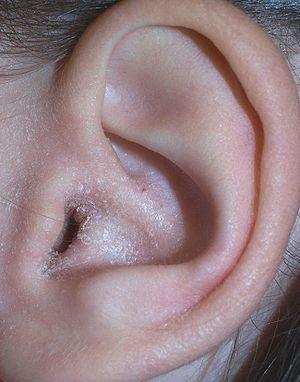
Les otites externes sont des inflammations se produisant dans le conduit auditif externe, délimité par le tragus en dehors et le tympan en dedans. Elles se manifestent par des œdèmes des tissus du canal, une vive douleur et parfois un suintement : l'otorrhée. Les bactéries les plus souvent en cause sont le Staphylococcus Aureus, Streptococcus Pyogenes, Pseudomonas Aeruginosa. Plus rarement, il peut s'agir d'Aspergillus ou de Candida.